Western Electric System 1393 Radar Course Directing Central

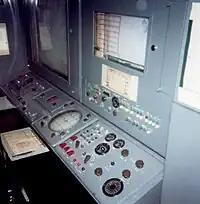
"The battery control officer continually survey[ed] the tactical situation on the plan position indicator" (large circular scope with light face). The acquisition radar operator was to the left of the BCO and the computer operator was on the right. Separate stations at the "target radar control console" and "missile radar control console" were also used. The later <a href="http%3A//www.nikesystem.de/Images/Documents/nike_atbm_console.html">Anti Tactical Ballistic Missile (ATBM) version

The Western Electric "System 1393" Radar Course Directing Central (RCDC) was a Cold War complex of radar/computer systems within the overall Improved Nike Hercules Air Defense Guided Missile System (separate from the missiles, storage and launch equipment, and command post equipment). The RCDC was installed at the "battery control areas" (Integrated Fire Control areas) of ~ each which was for commanding a nearby missile Launching Area (LA), firing a missile from the LA, and guiding a launched missile to a burst point near an enemy aircraft.